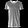
Label: T - shirt / top